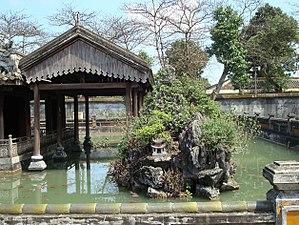
Bassin au palais de Diên Thọ, dans la Cité impériale de Hué.